Katarina Waters

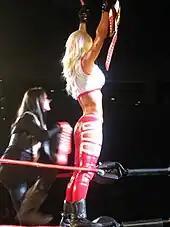
Waters (left) posing in the ring alongside Angelina Love during a TNA live event in 2010

After her release from WWE, Waters briefly returned to the independent circuit, wrestling under the ring name Kat La Noir. On 23 August 2010 Waters wrestled in a tryout dark match for TNA at the tapings of their "Impact" television show, losing to Madison Rayne; it was reported on 15 October that TNA had signed her to a contract. Waters debuted on 21 October episode of "Impact!", using the name Winter, admiring Angelina Love during a backstage segment in a somewhat supernatural appearance. After weeks of appearing only in front of Love, Winter was seen for the first time by other Knockouts on 25 November episode of "Impact!" when she saved Love during a large backstage brawl. On 9 December at the tapings of 23 December episode of "Impact!" Winter replaced an injured Velvet Sky and teamed with Love in a tournament final, where they defeated Madison Rayne and Tara to win the TNA Knockouts Tag Team Championship. On the edition of 13 January of "Impact!", Angelina and Winter successfully defend their championship against Madison Rayne and Tara after Winter knocked out Tara with a dragon sleeper. On the edition of 27 January of "Impact!", Winter brawled with Velvet Sky, who claimed she was trying to break up The Beautiful People. On the edition of 3 March of "Impact!", Cookie and Robbie E aligned themselves with former "Jersey Shore" cast member Angelina Pivarnick, with whom they bonded through their mutual dislike of Jenni "JWoww" Farley, whom Pivarnick proceeded to challenge to a match (whom was replaced by Winter). The following week, Winter, Angelina Love and Velvet Sky defeated Cookie, Angelina Pivarnick and Sarita in a six knockout tag team match. Winter and Love lost the Knockouts Tag Team Championship to Mexican America (Sarita and Rosita) on 13 March at Victory Road, after an interference by Velvet Sky backfired. On the following episode of "Impact!", Winter and Angelina Love teamed up with Matt Morgan where they defeated Mexican America (Rosita, Sarita, Hernandez) in a six-person street fight, After the match, the "fan", who had interfered in Morgan's match at Victory Road, once again entered the ring and attacked Morgan.